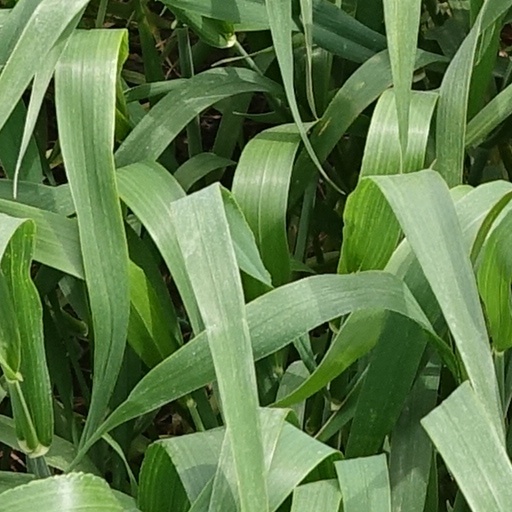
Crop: wheat